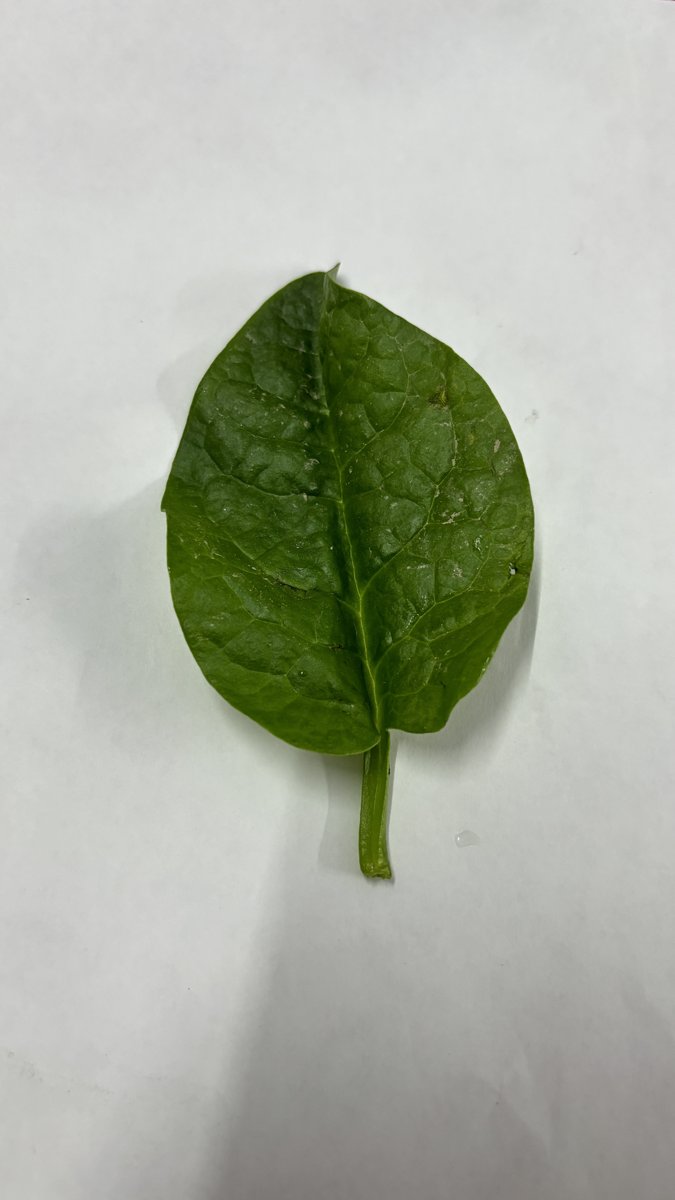
Label: Healthy-Leaf